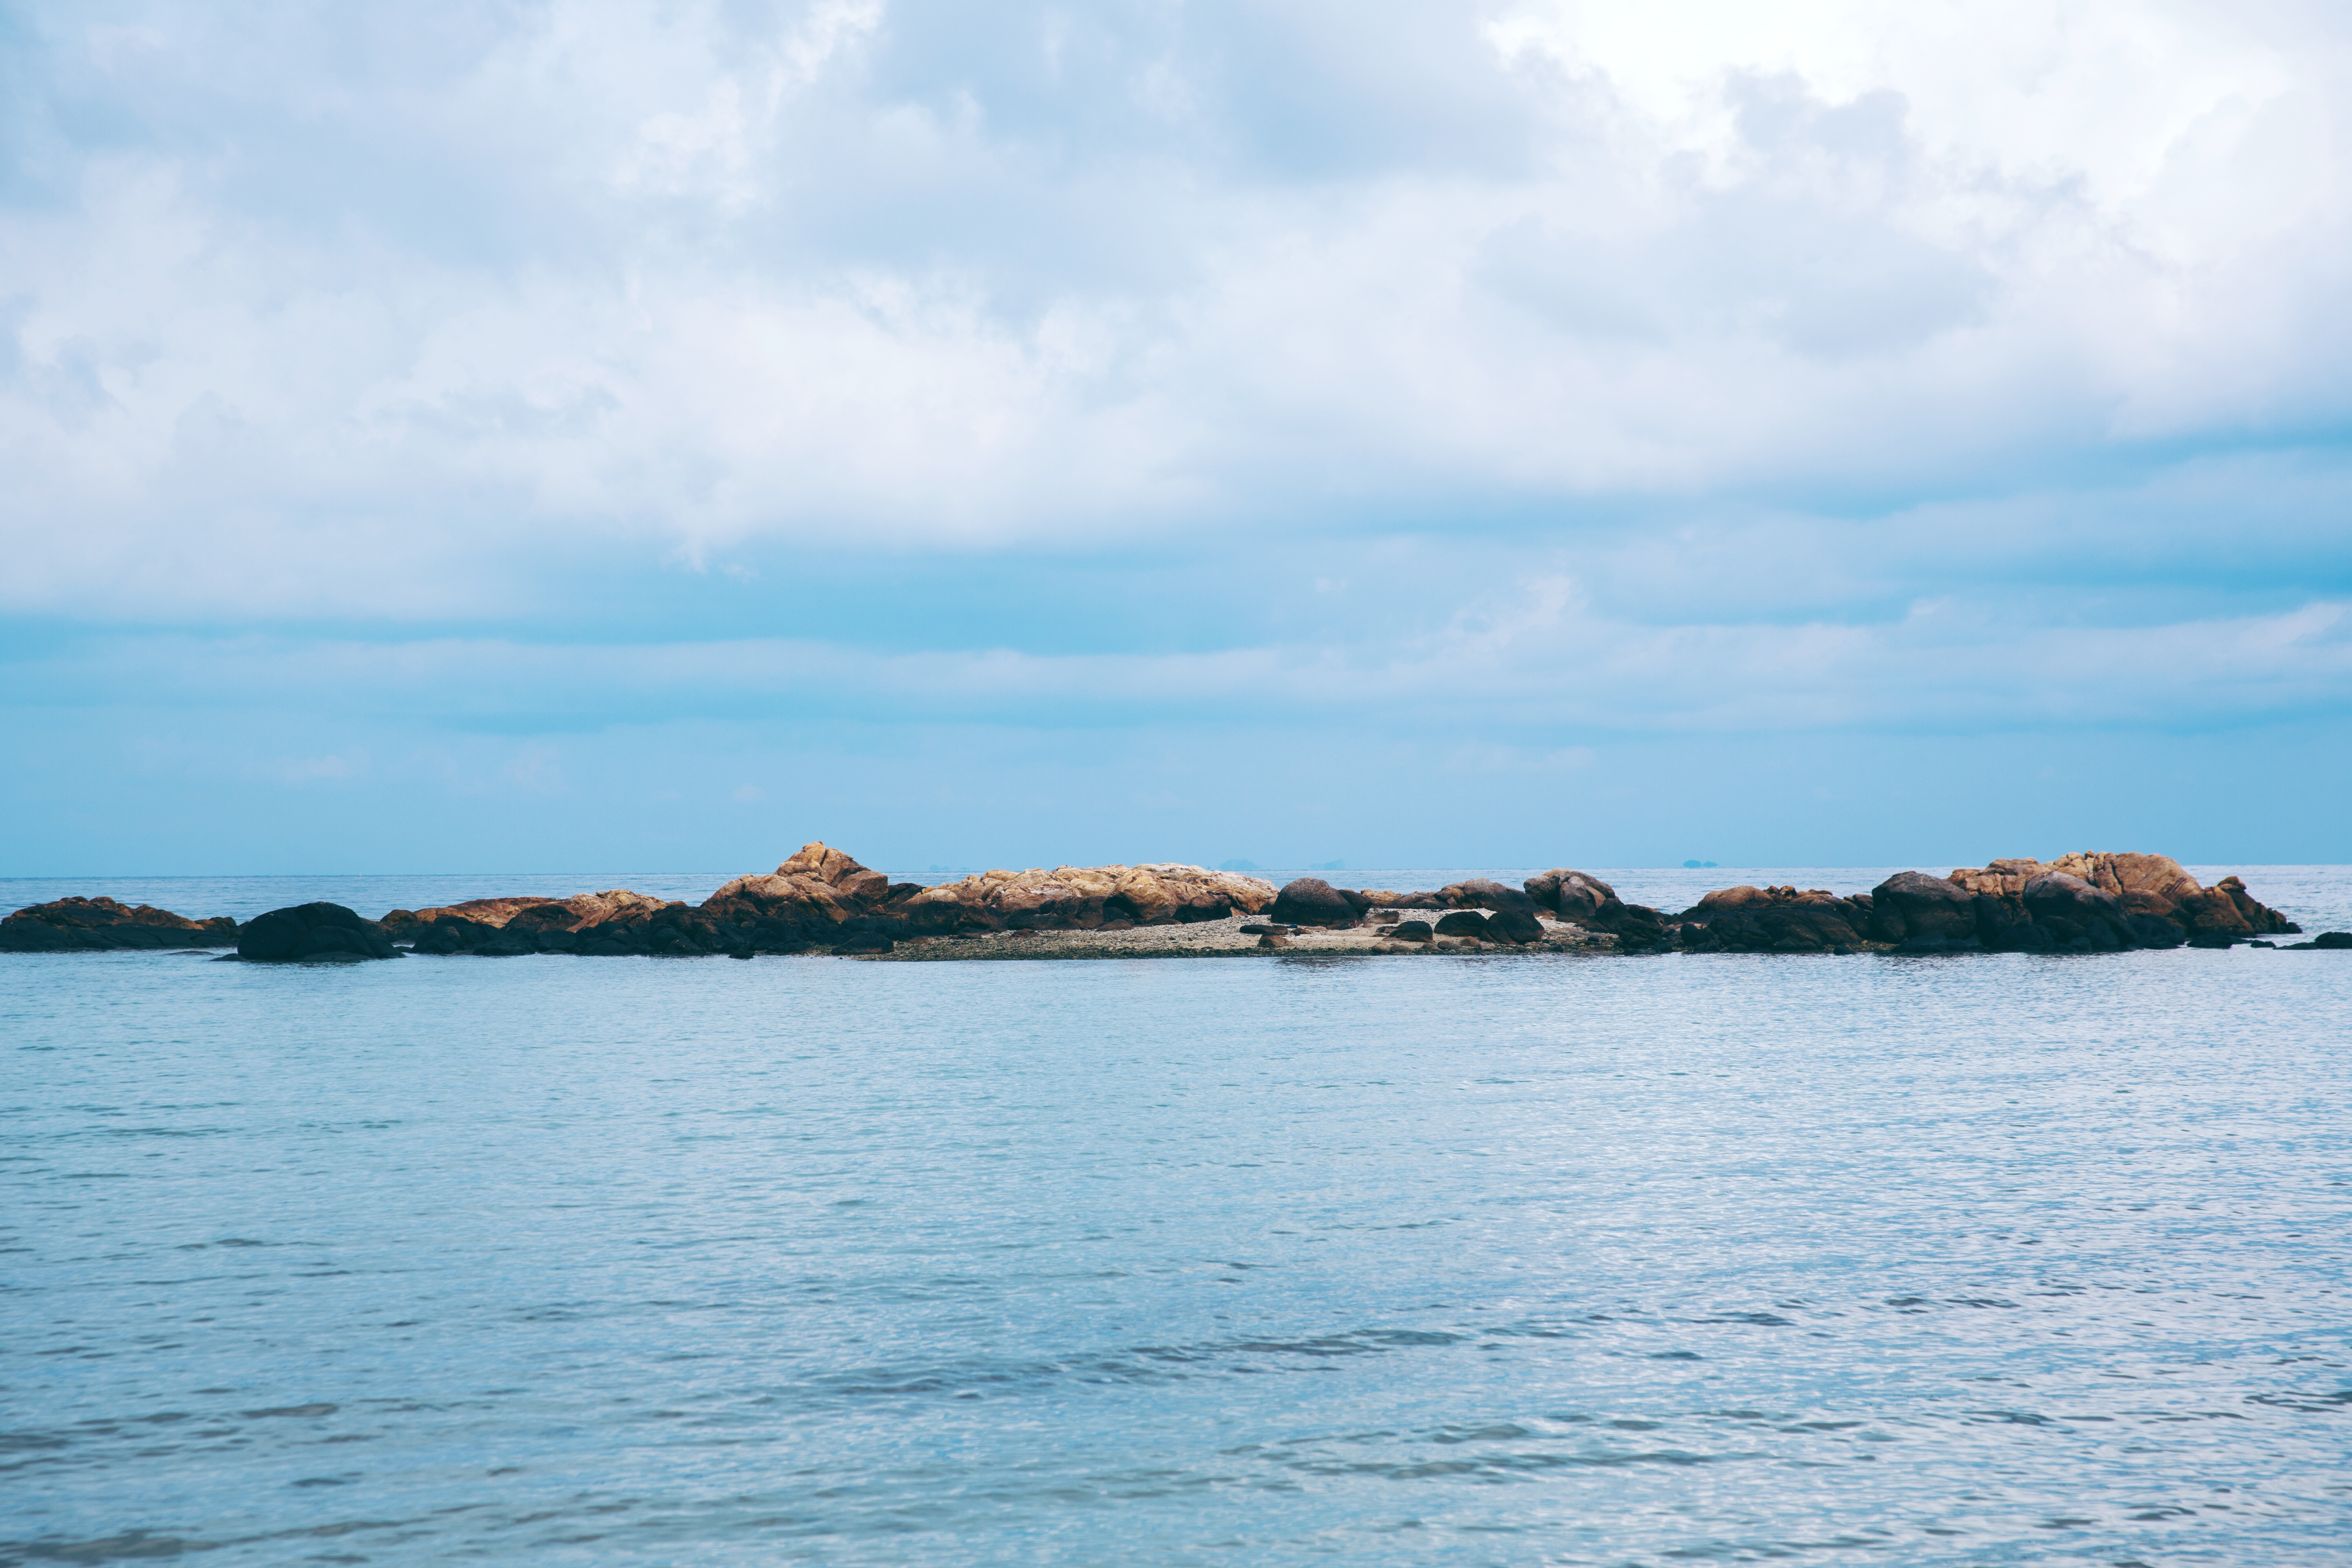
beach, sea, coast, ocean, horizon, cloud, sky, shore, wave, dusk, cove, bay, island, body of water, archipelago, loch, cape, islet, landform, geographical feature